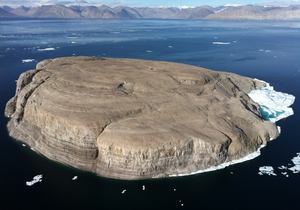
Hans Ø
Hans Ø
Hans Ø, er en ø i den midterste del af Kennedy Kanalen i Nares Strædet, der strækker sig mellem den canadiske